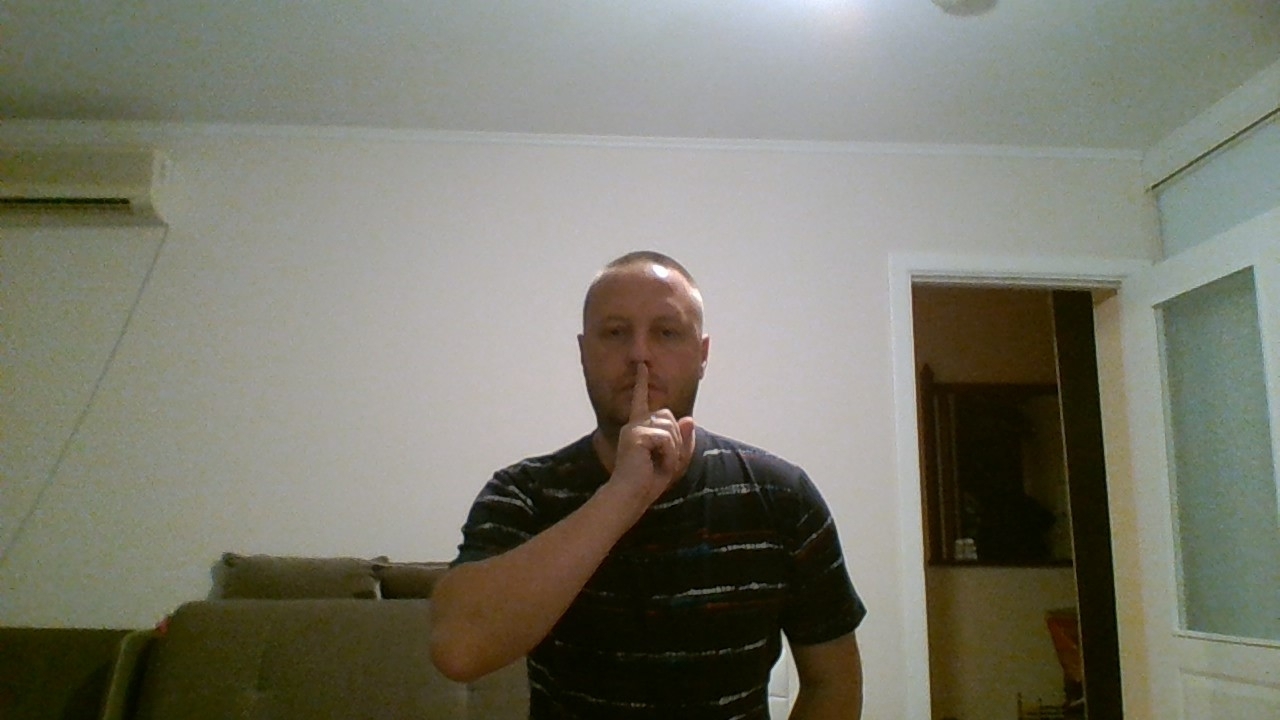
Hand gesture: mute